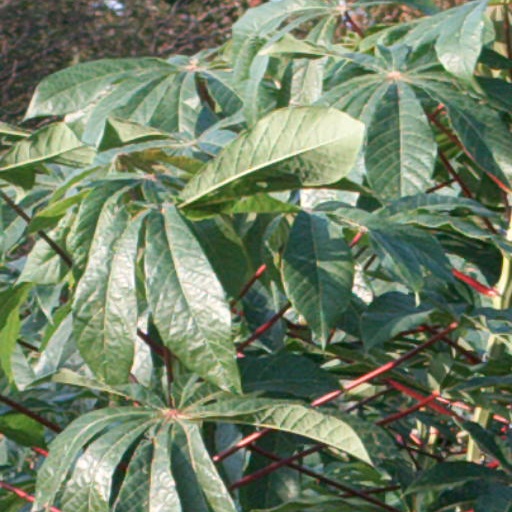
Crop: cassava